Cathy Guetta

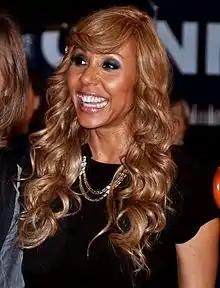
Cathy at the NRJ Music Awards, 2012

Catherine Lobé (previously Guetta; born 27 March 1963) is a French former nightclub manager, events organizer and socialite. She is the ex-wife of DJ and music producer David Guetta.